Fo Tan Village

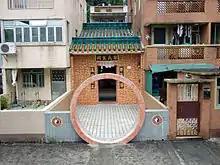
Cheng Ancestral Hall in Fo Tan Village.

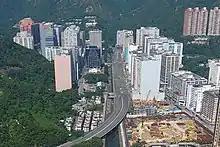
Fo Tan Village (bottom left) within Fo Tan area. The road in the centre is Fo Tan Road.

Fo Tan Village is a village in the Fo Tan area of Sha Tin District in Hong Kong.